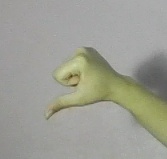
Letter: waw